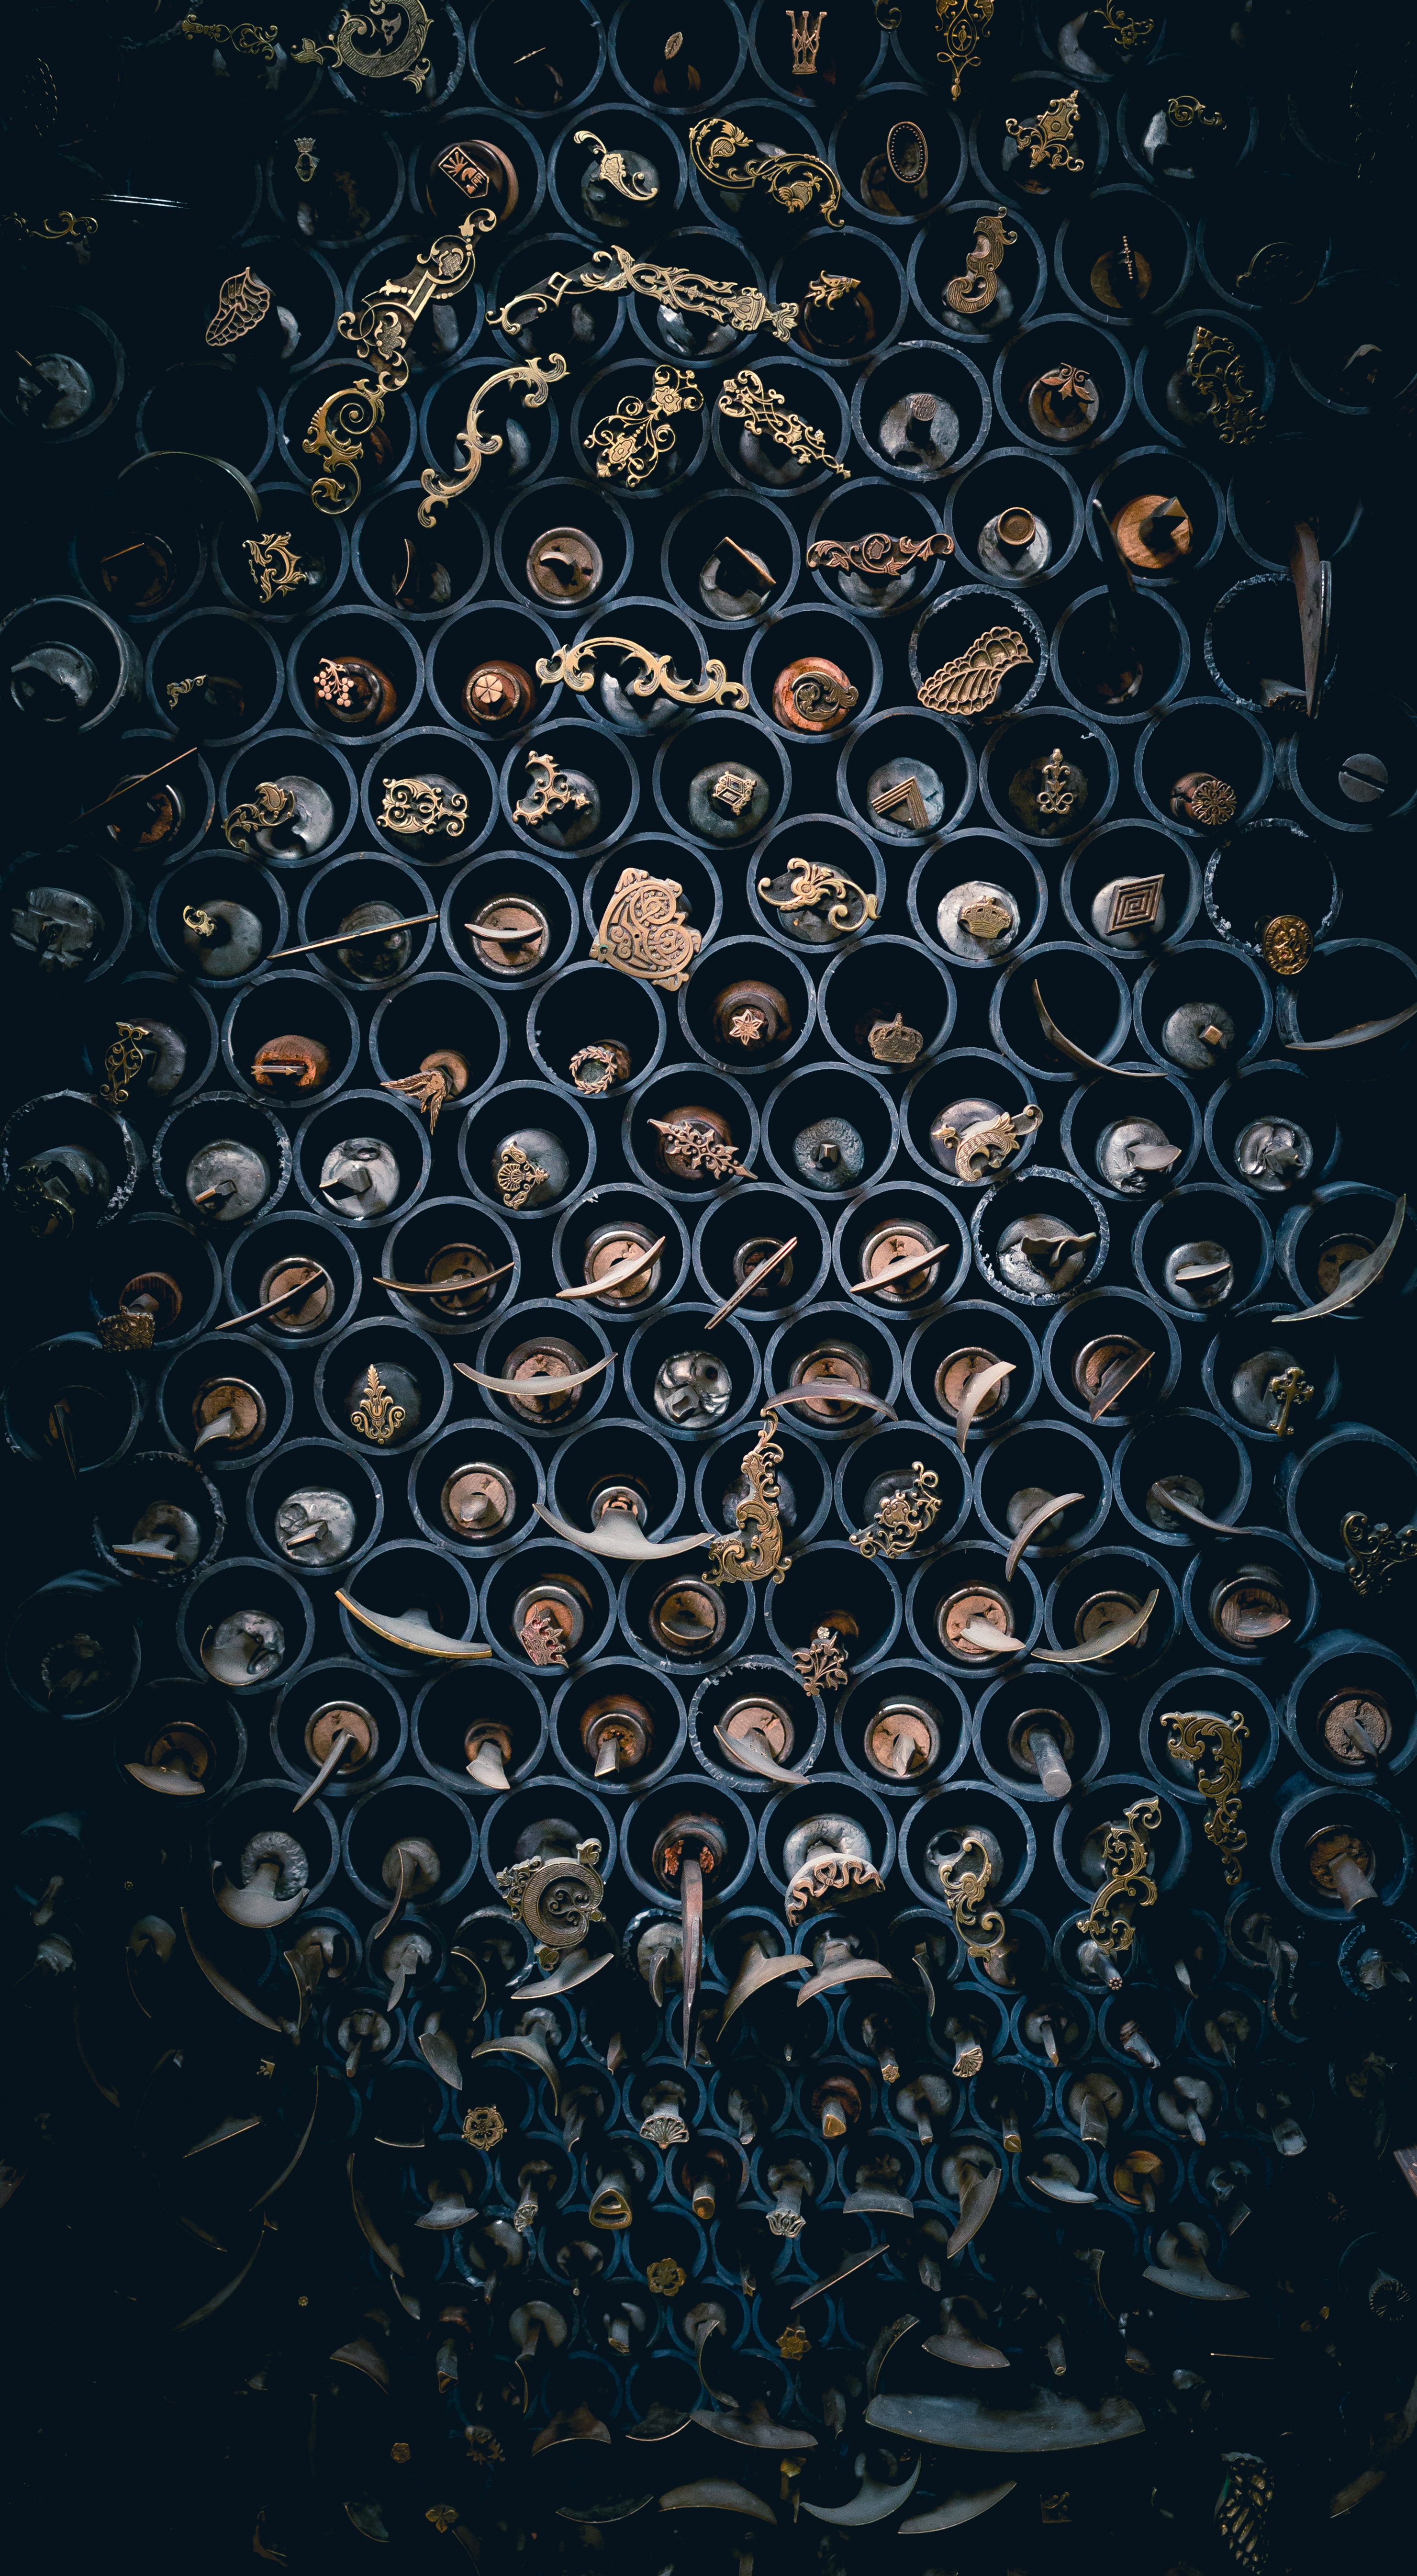
abstract, retro, texture, decoration, pattern, artistic, circle, futuristic, art, background, illustration, design, symmetry, wallpaper, dynamic, graphic, style, image, shape, element, template, computer wallpaper, fractal art